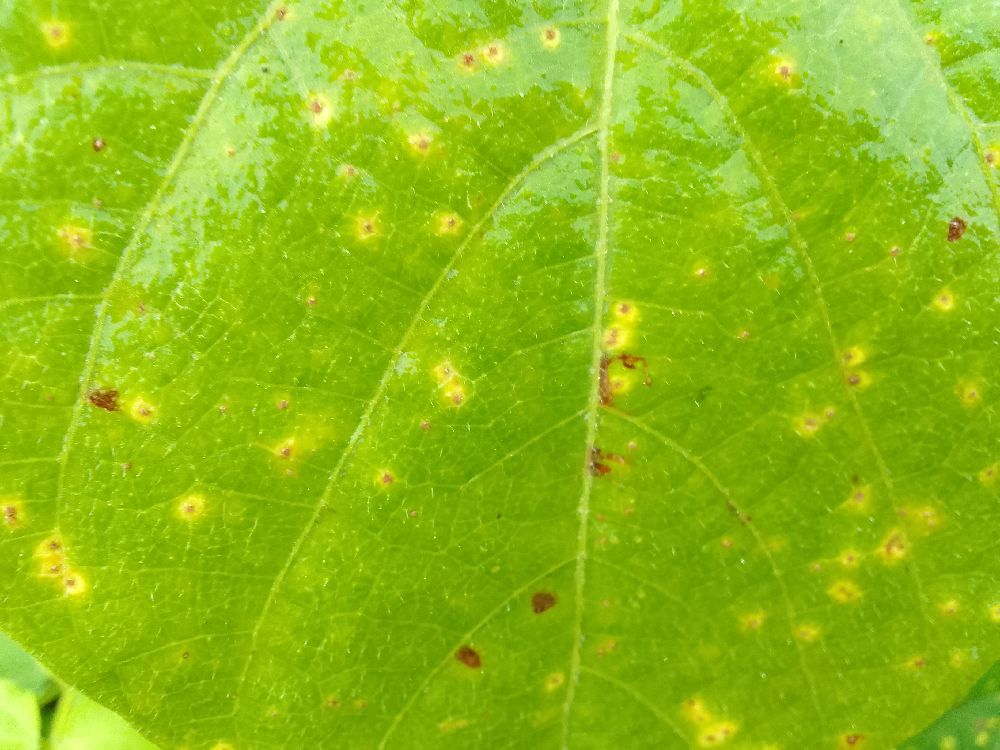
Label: rust